Symphony No. 104 (Haydn)

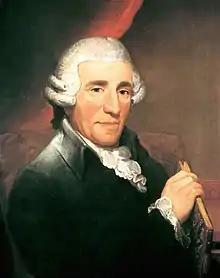
Joseph Haydn

The Symphony No. 104 in D major (H. 1/104) is Joseph Haydn's final symphony. It is the last of the twelve London symphonies, and is known (somewhat arbitrarily, given the existence of eleven others) as the London Symphony. In Germany it is commonly known as the Salomon Symphony after Johann Peter Salomon, who arranged Haydn's two tours of London, even though it is one of three of the last twelve symphonies written for Viotti's Opera Concerts, rather than for Salomon.